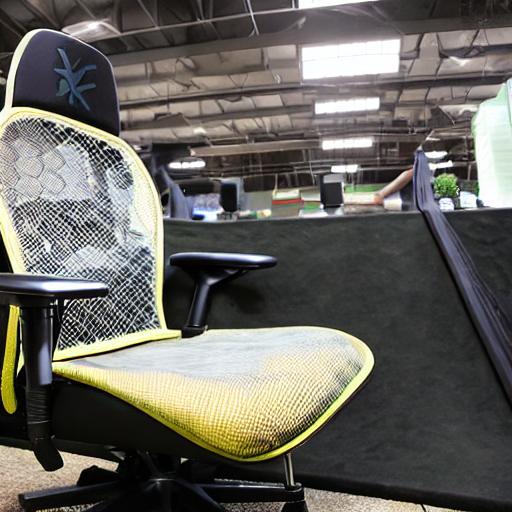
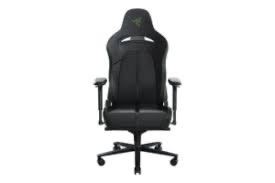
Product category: items_chair
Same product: no